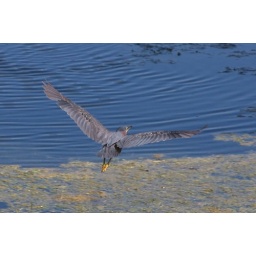
A bird flying over a pond in Bald Head Island, North Carolina.